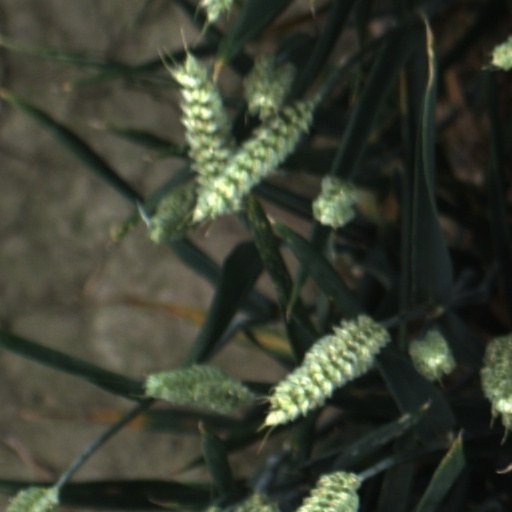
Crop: wheat